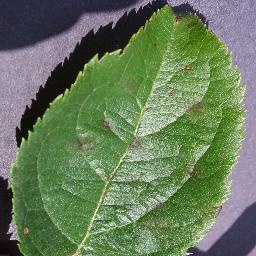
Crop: apple
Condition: scab